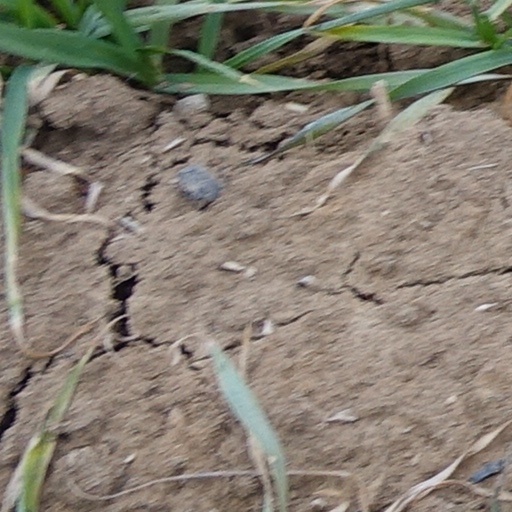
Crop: wheat